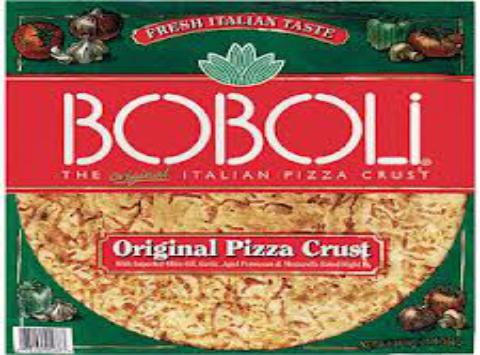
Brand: Boboli
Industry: Clothes